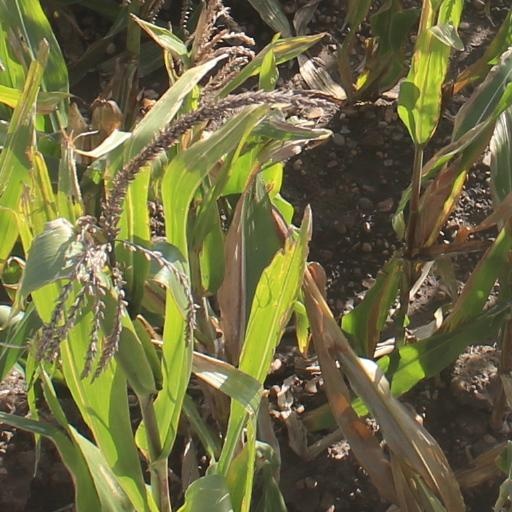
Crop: maize; corn